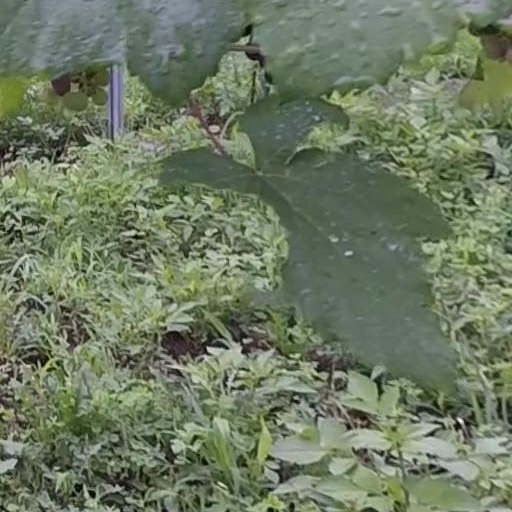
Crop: grape